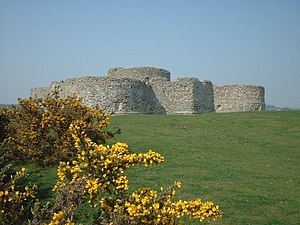
Borge og slotte i England / East Sussex
Denne liste over borge og slotte i England er ikke en liste over alle bygninger og steder, hvor ordet ”castle” indgår i navnet eller en liste over bygninger, som er en borg i middelalderlig henseende. Det er heller ikke en liste over alle borge og slotte, der nogensinde er bygget i England: Mange er forsvundet sporløst, men er hovedsageligt en liste over bygninger og ruiner. De bygninger, som er bevaret, er alle blevet ændret i løbet af historien.